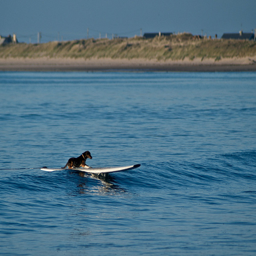
A dog laying on a surf board and riding a small wave
A dog riding a surfboard in the ocean.
A dash hound riding a small wave on a surf board.
A dog surfing on a surfboard on a body of water.
A dog on a surfboard is riding in on the wake.